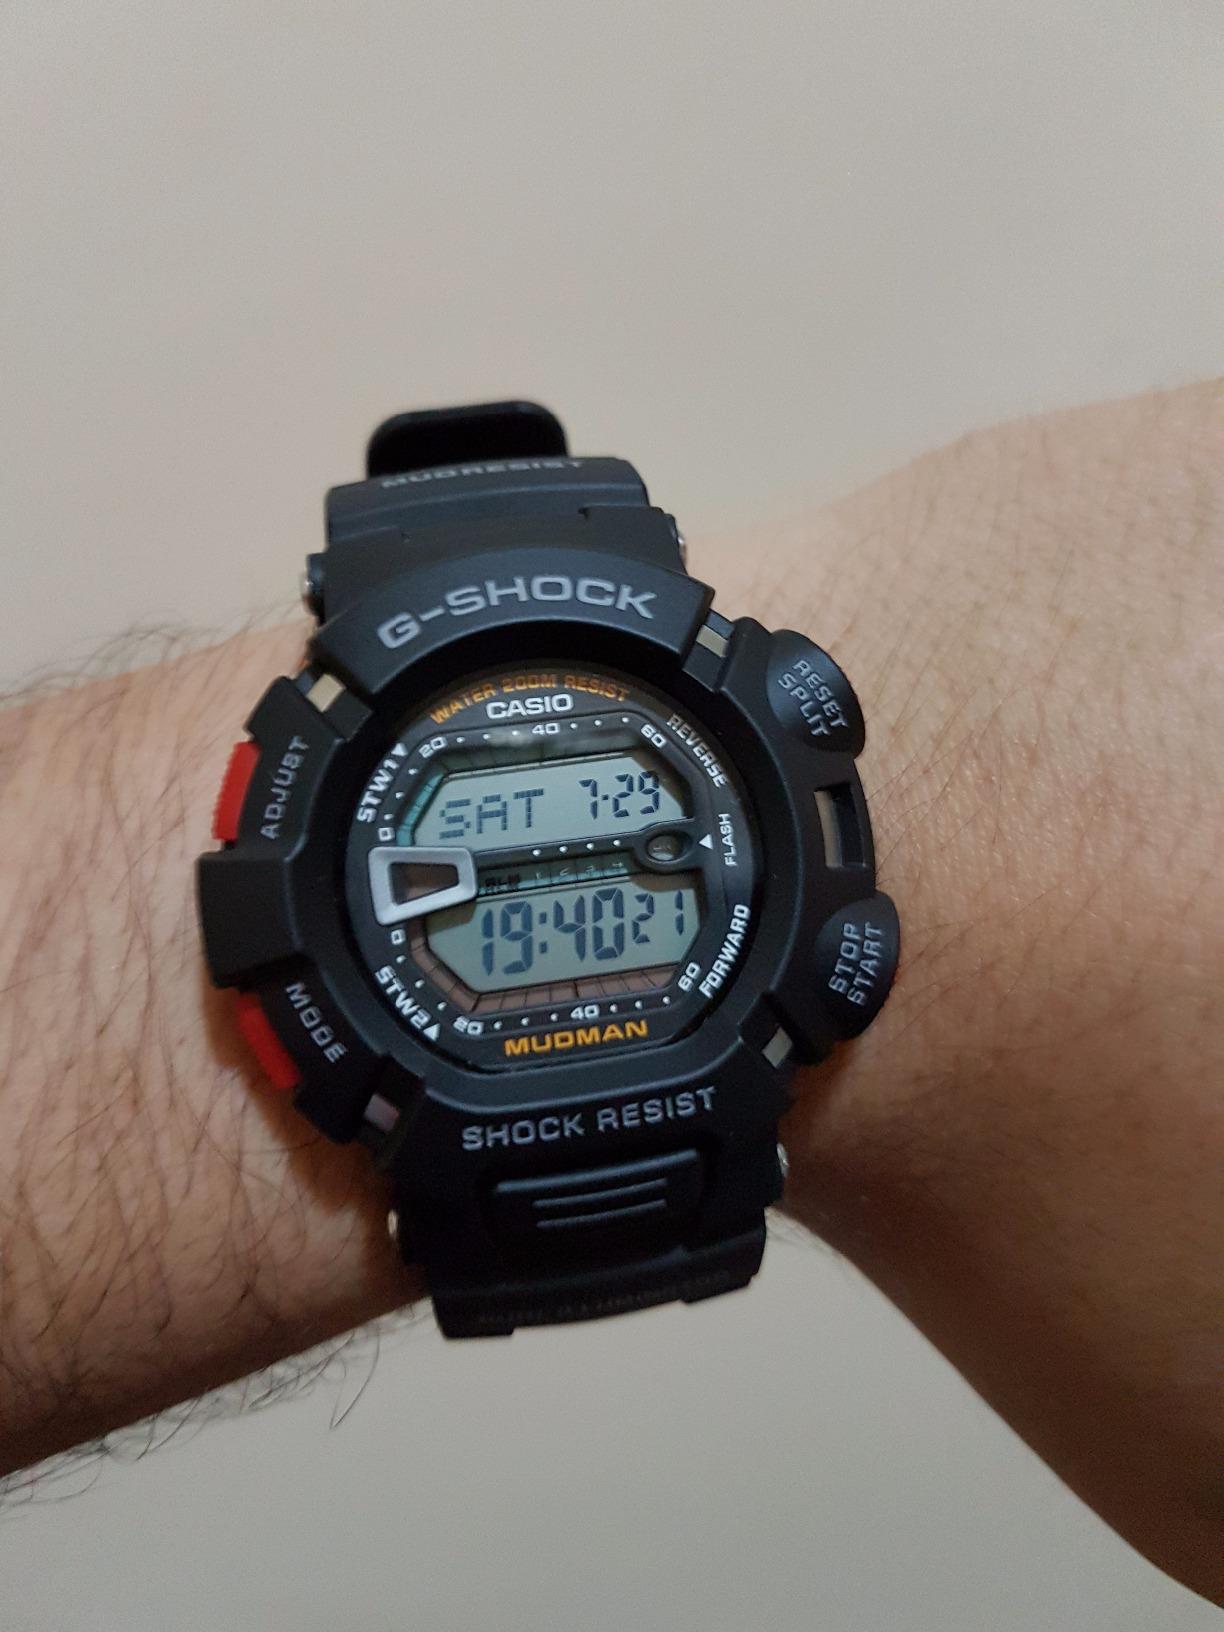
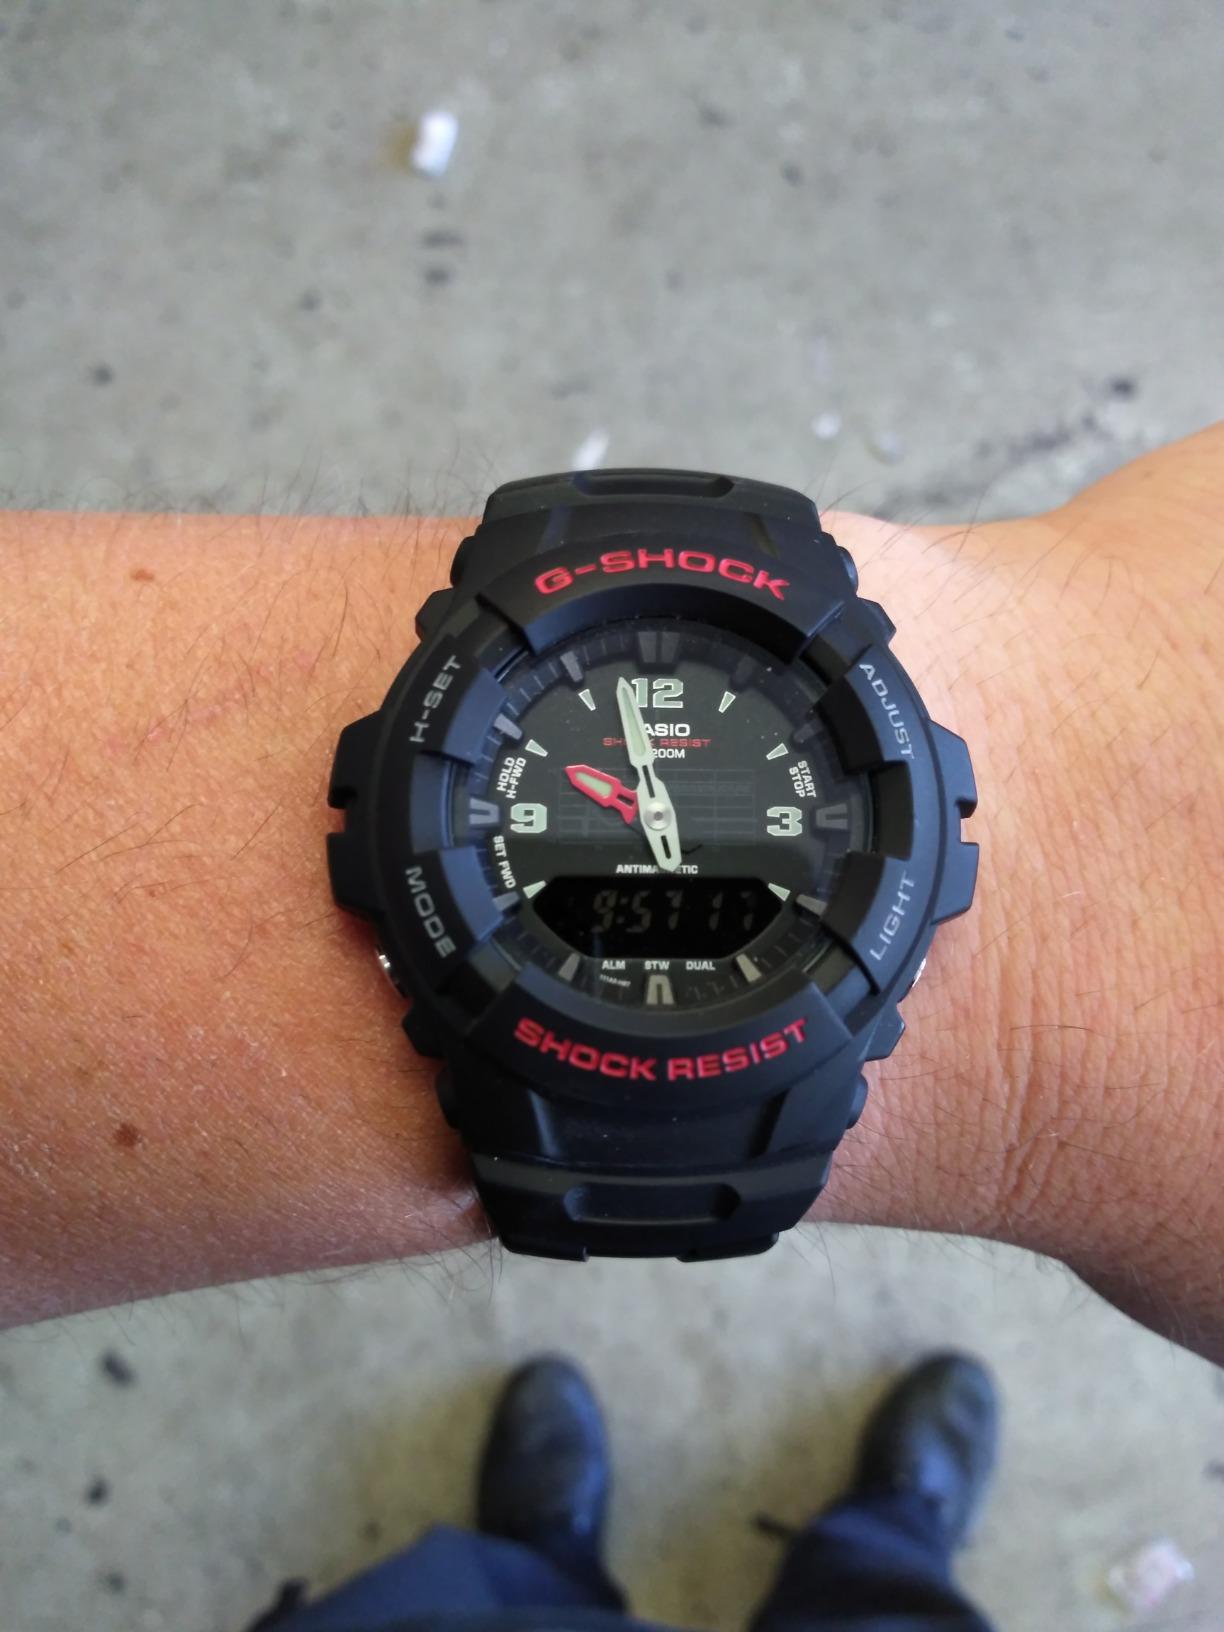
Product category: accessories_watch
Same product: no